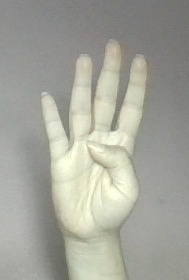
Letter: kaaf